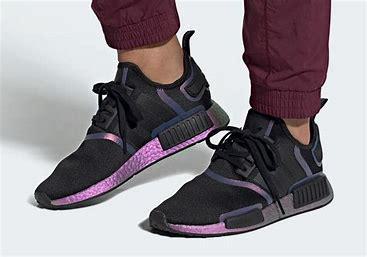
Brand: Adidas
Model: NMD